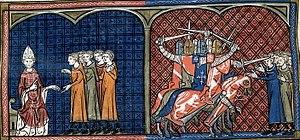
Les croisades du Moyen Âge sont des expéditions militaires organisées pour pouvoir mener le pèlerinage des chrétiens en Terre sainte afin d'aller prier sur le Saint-Sépulcre. À cette époque, elles sont d'ailleurs conçues comme une forme très particulière de pèlerinage, un « pèlerinage en armes ». Elles ont été prêchées par des papes, par des autorités spirituelles de l'Occident chrétien comme Bernard de Clairvaux, ou par des souverains comme Frédéric Barberousse.